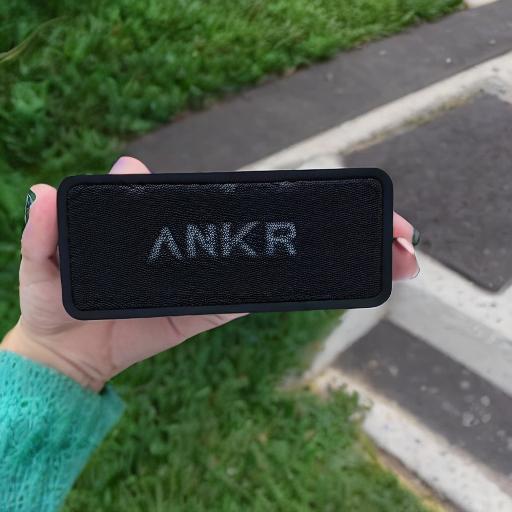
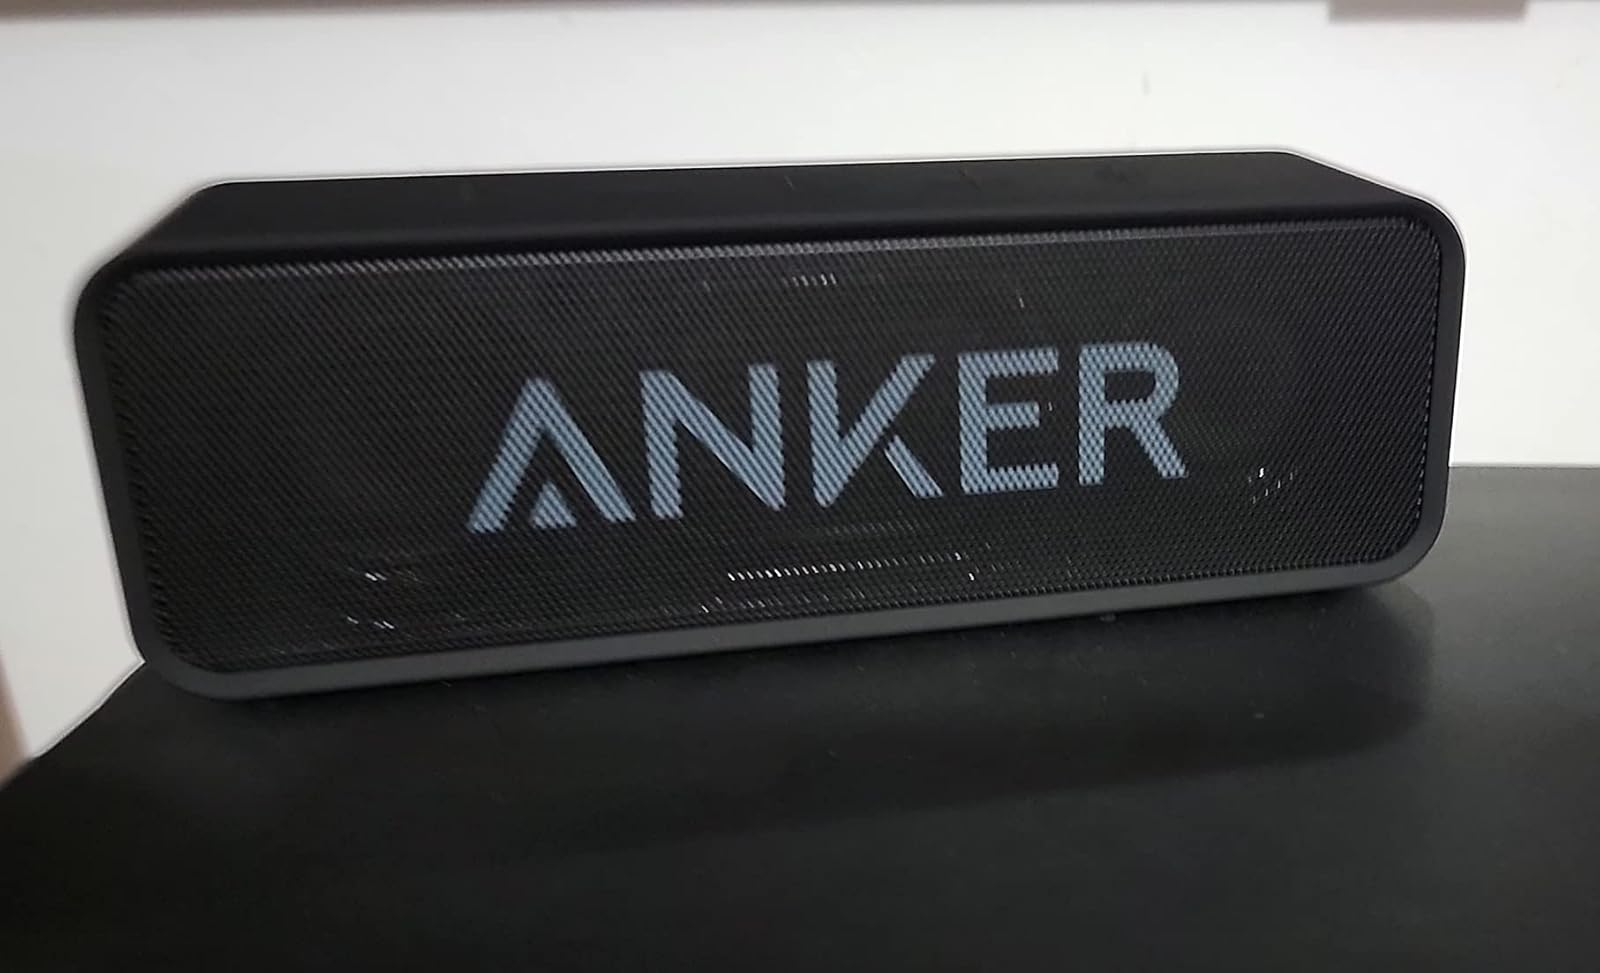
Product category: speaker
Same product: no